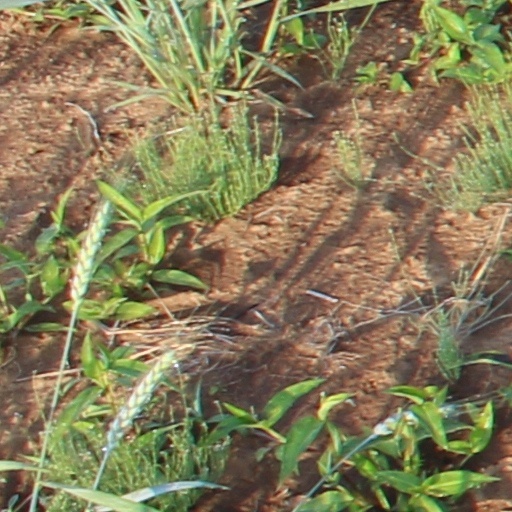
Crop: wheat